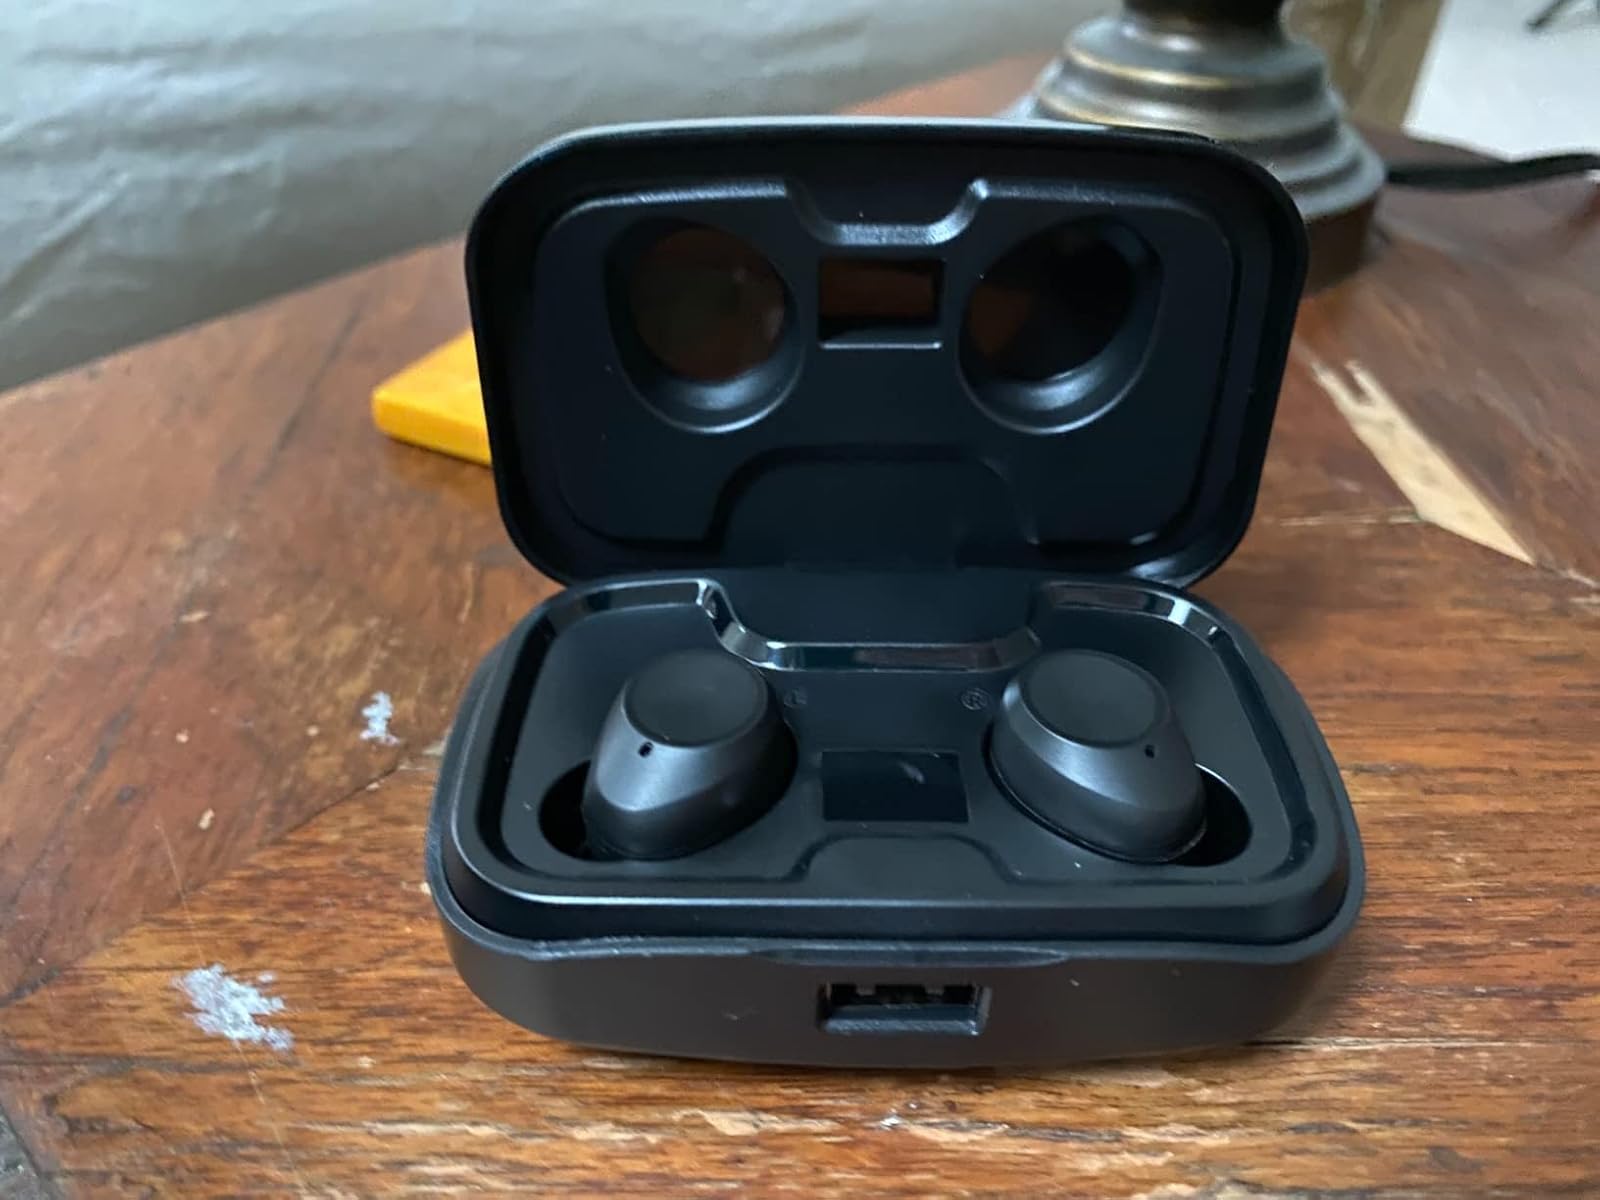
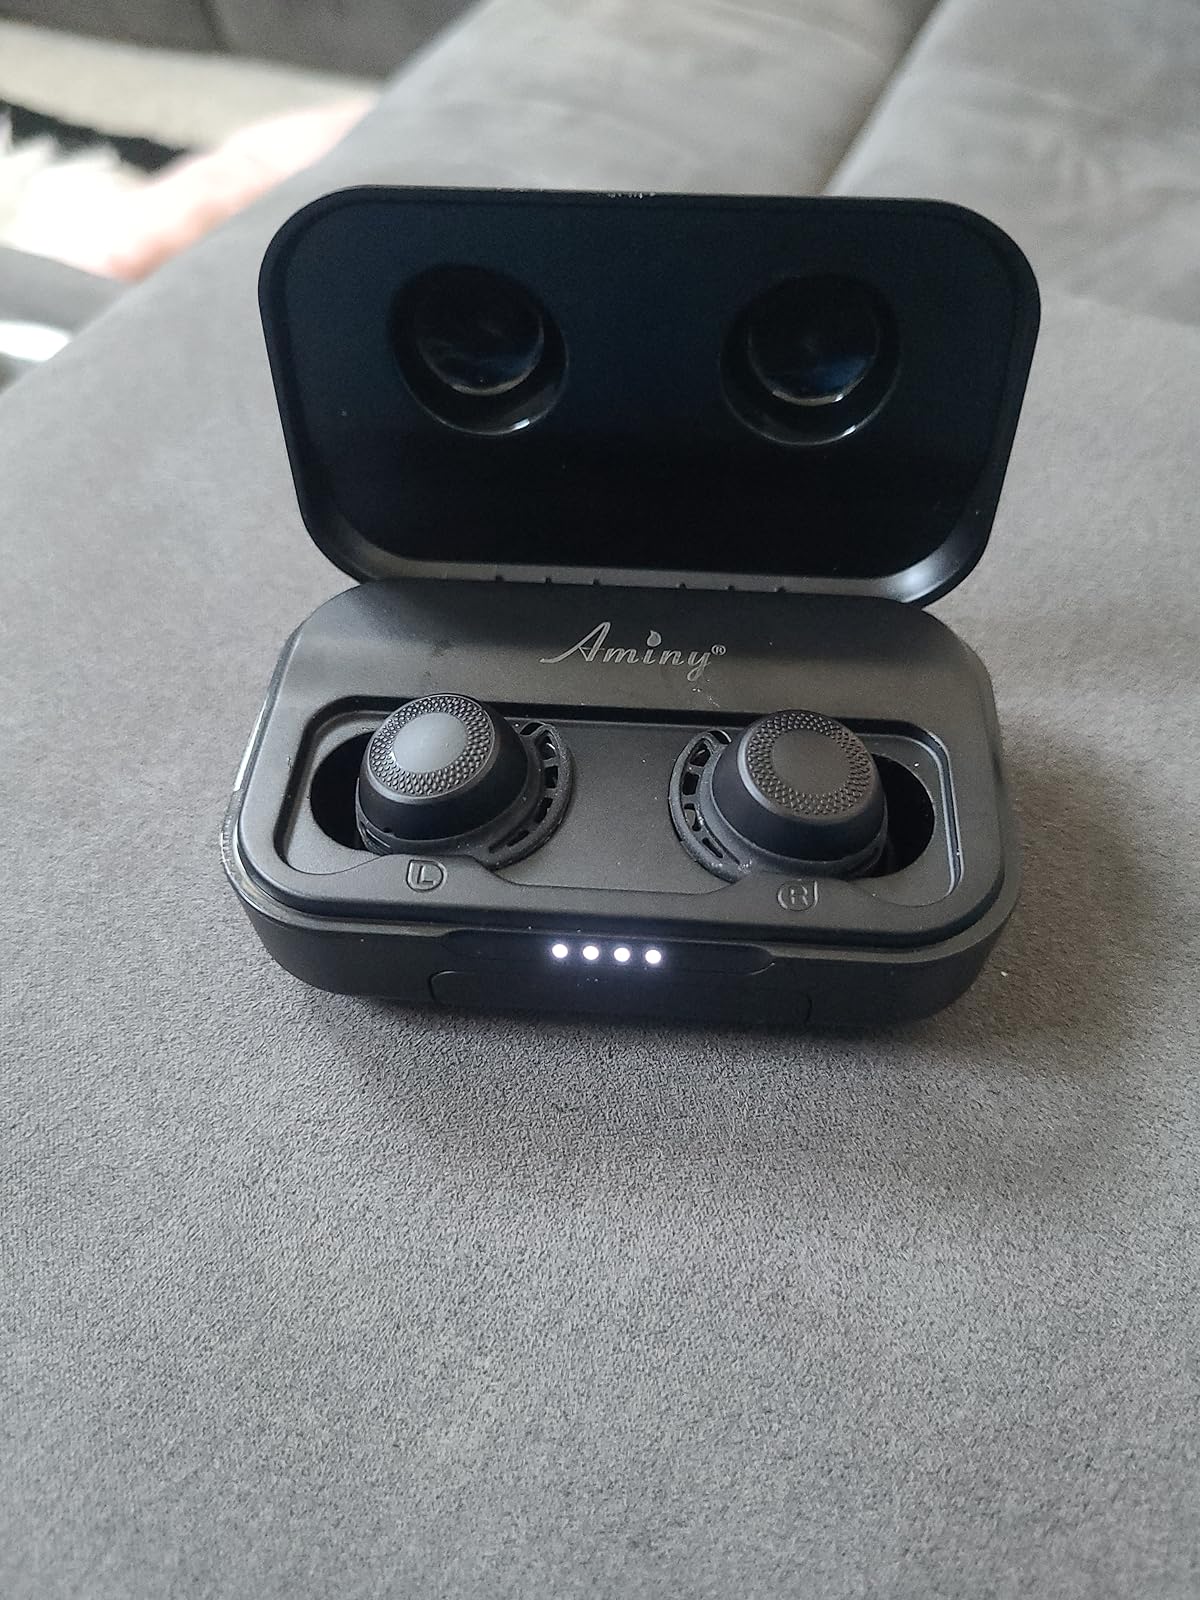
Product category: earbuds
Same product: no